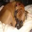
Label: dog